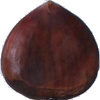
Label: Chestnut 1